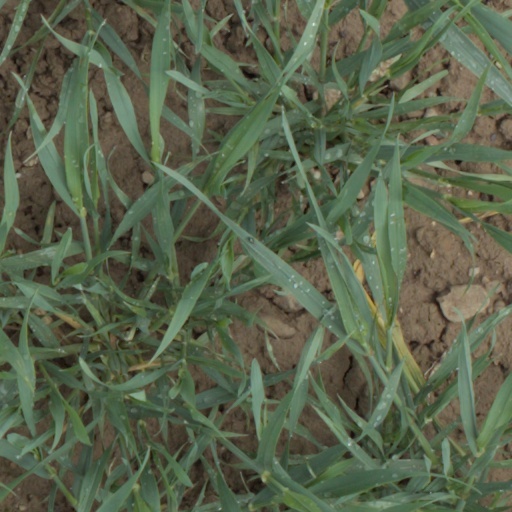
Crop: wheat